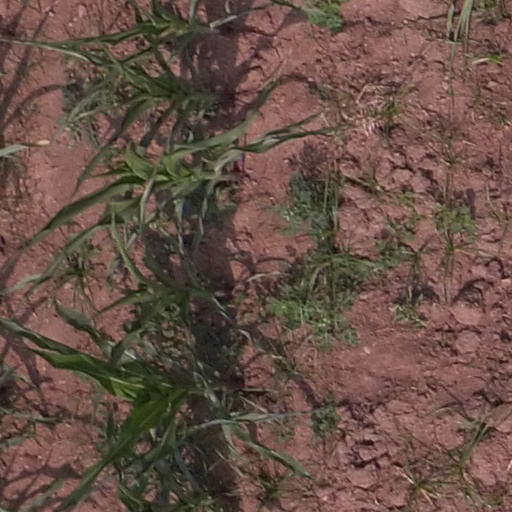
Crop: maize; corn